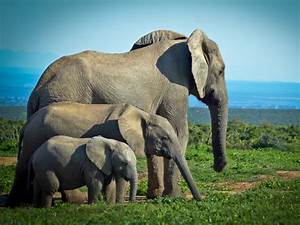
Label: elephant